Christianization of Scandinavia

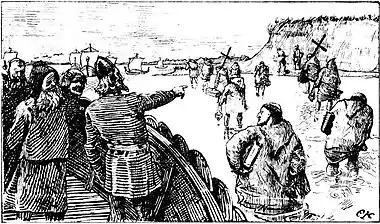
Haakon Jarl was given missionaries by the king of Denmark, but before departure, Haakon sent the missionaries back.

The first recorded attempts at spreading Christianity in Norway were made by King Haakon the Good in the tenth century, who was raised in England. His efforts were unpopular and were met with little success. The subsequent King Harald Greyhide, also a Christian, was known for destroying pagan temples but not for efforts to popularize Christianity.